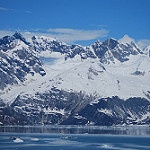
Label: glacier